Earl Cameron

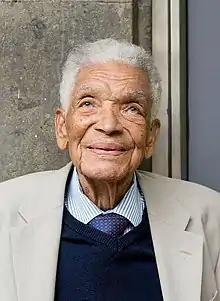
Earl Cameron (aged 100) in 2017

Earlston Jewett Cameron CBE (8 August 19173 July 2020), known as Earl Cameron, was a Bermudian actor who lived and worked in the United Kingdom. After appearing on London's West End stage, he became one of the first black stars in the British film industry.